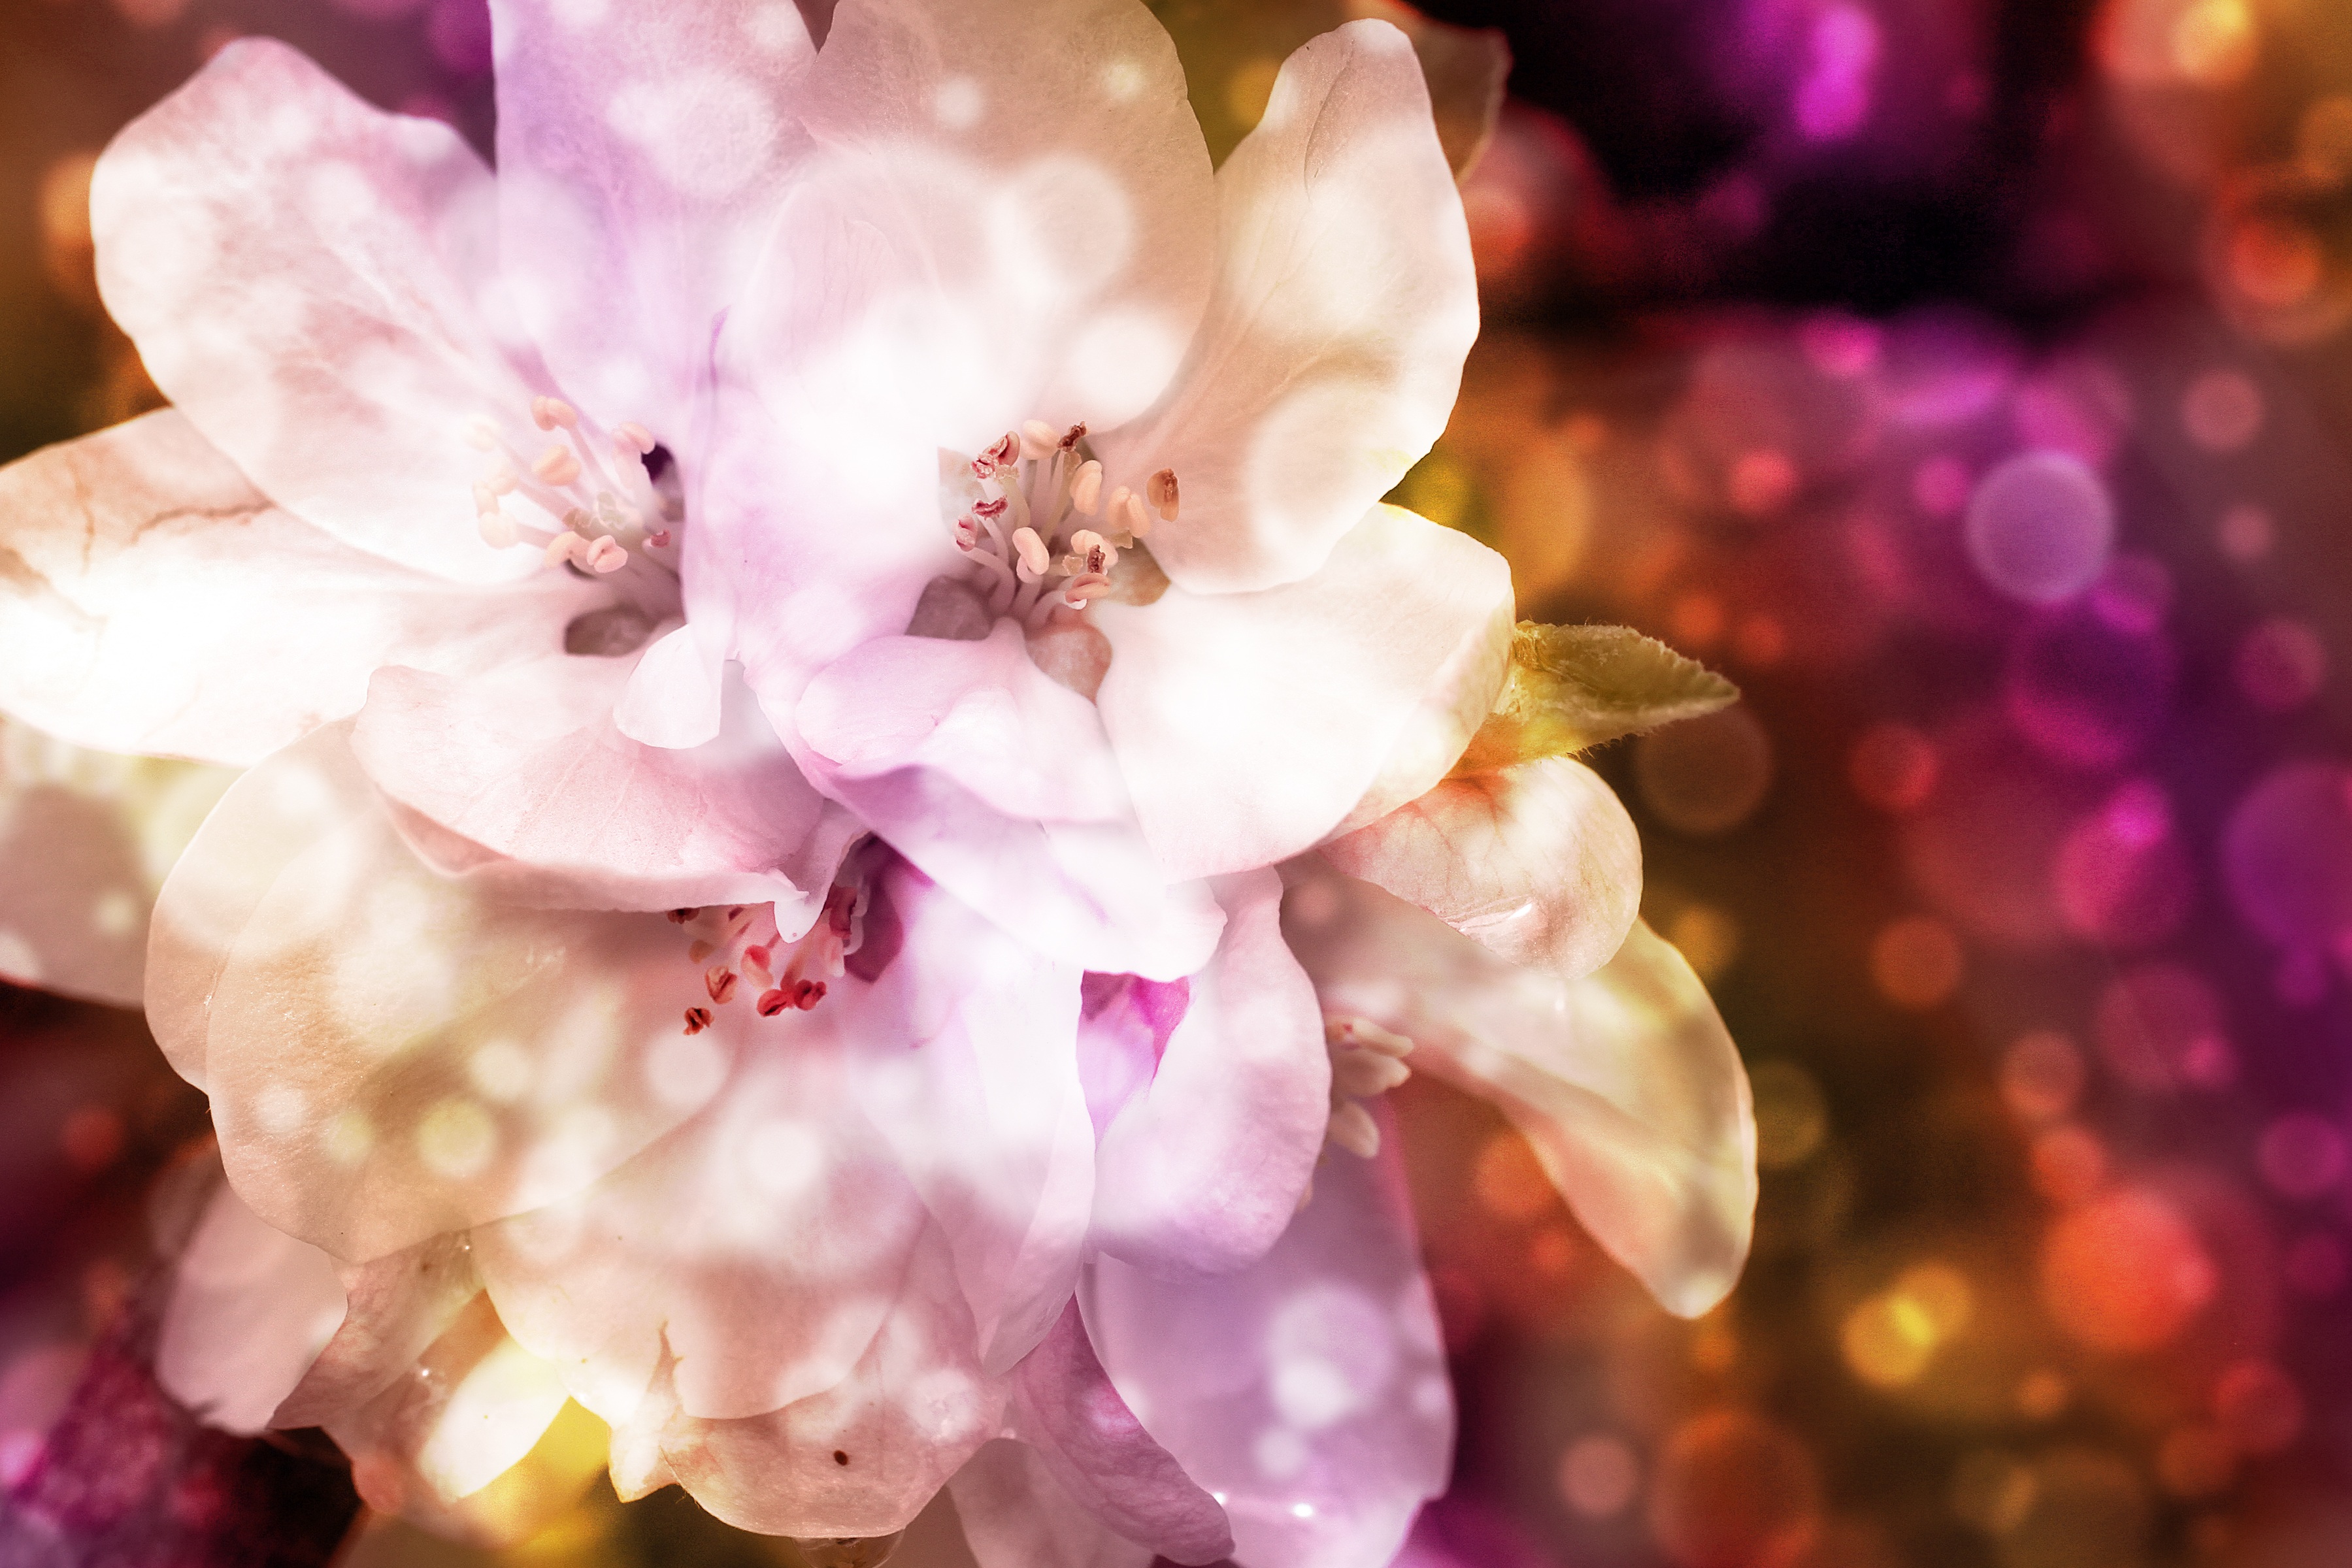
apple, tree, branch, blossom, bokeh, plant, white, texture, flower, purple, petal, spring, produce, artistic, pink, flora, cherry blossom, watercolor, website, close up, background, gold, shrub, wallpaper, macro photography, seamless, woody plant